Jean Ritchie

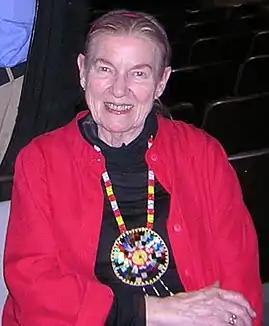
Ritchie after a performance on April 26, 2008

After graduating she got a job as a social worker at the Henry Street Settlement in New York, where she taught her Appalachian songs and traditions to local children. This caught the attention of folk singers, scholars, and enthusiasts based in New York, and she befriended Woody Guthrie, Oscar Brand, Pete Seeger, and Alan Lomax. To many, Ritchie represented the ideal traditional musician, due to her rural upbringing, dulcimer playing, and the fact her songs came from within her family.